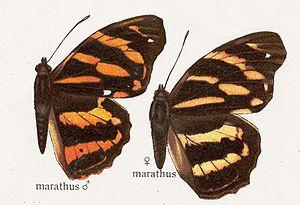
Herona marathus est un lépidoptère appartenant à la famille des Nymphalidae, à la sous-famille des Apaturinae et au genre Herona.
Le genre Herona regroupe des insectes lépidoptères appartenant à la famille des Nymphalidae et à la sous-famille des Apaturinae.